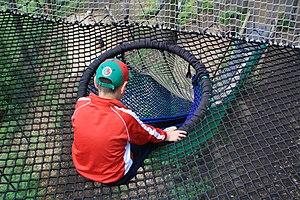
Il s'agit d'un ensemble de grands filets suspendus entre les arbres, avec les parcours variés et des toboggans
Le Parc Argonne Découverte est un parc animalier et de loisirs installé dans la forêt d'Argonne, sur la commune de Olizy-Primat, dans les Ardennes en France.